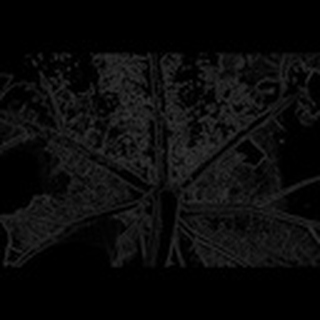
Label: cotton_aphids